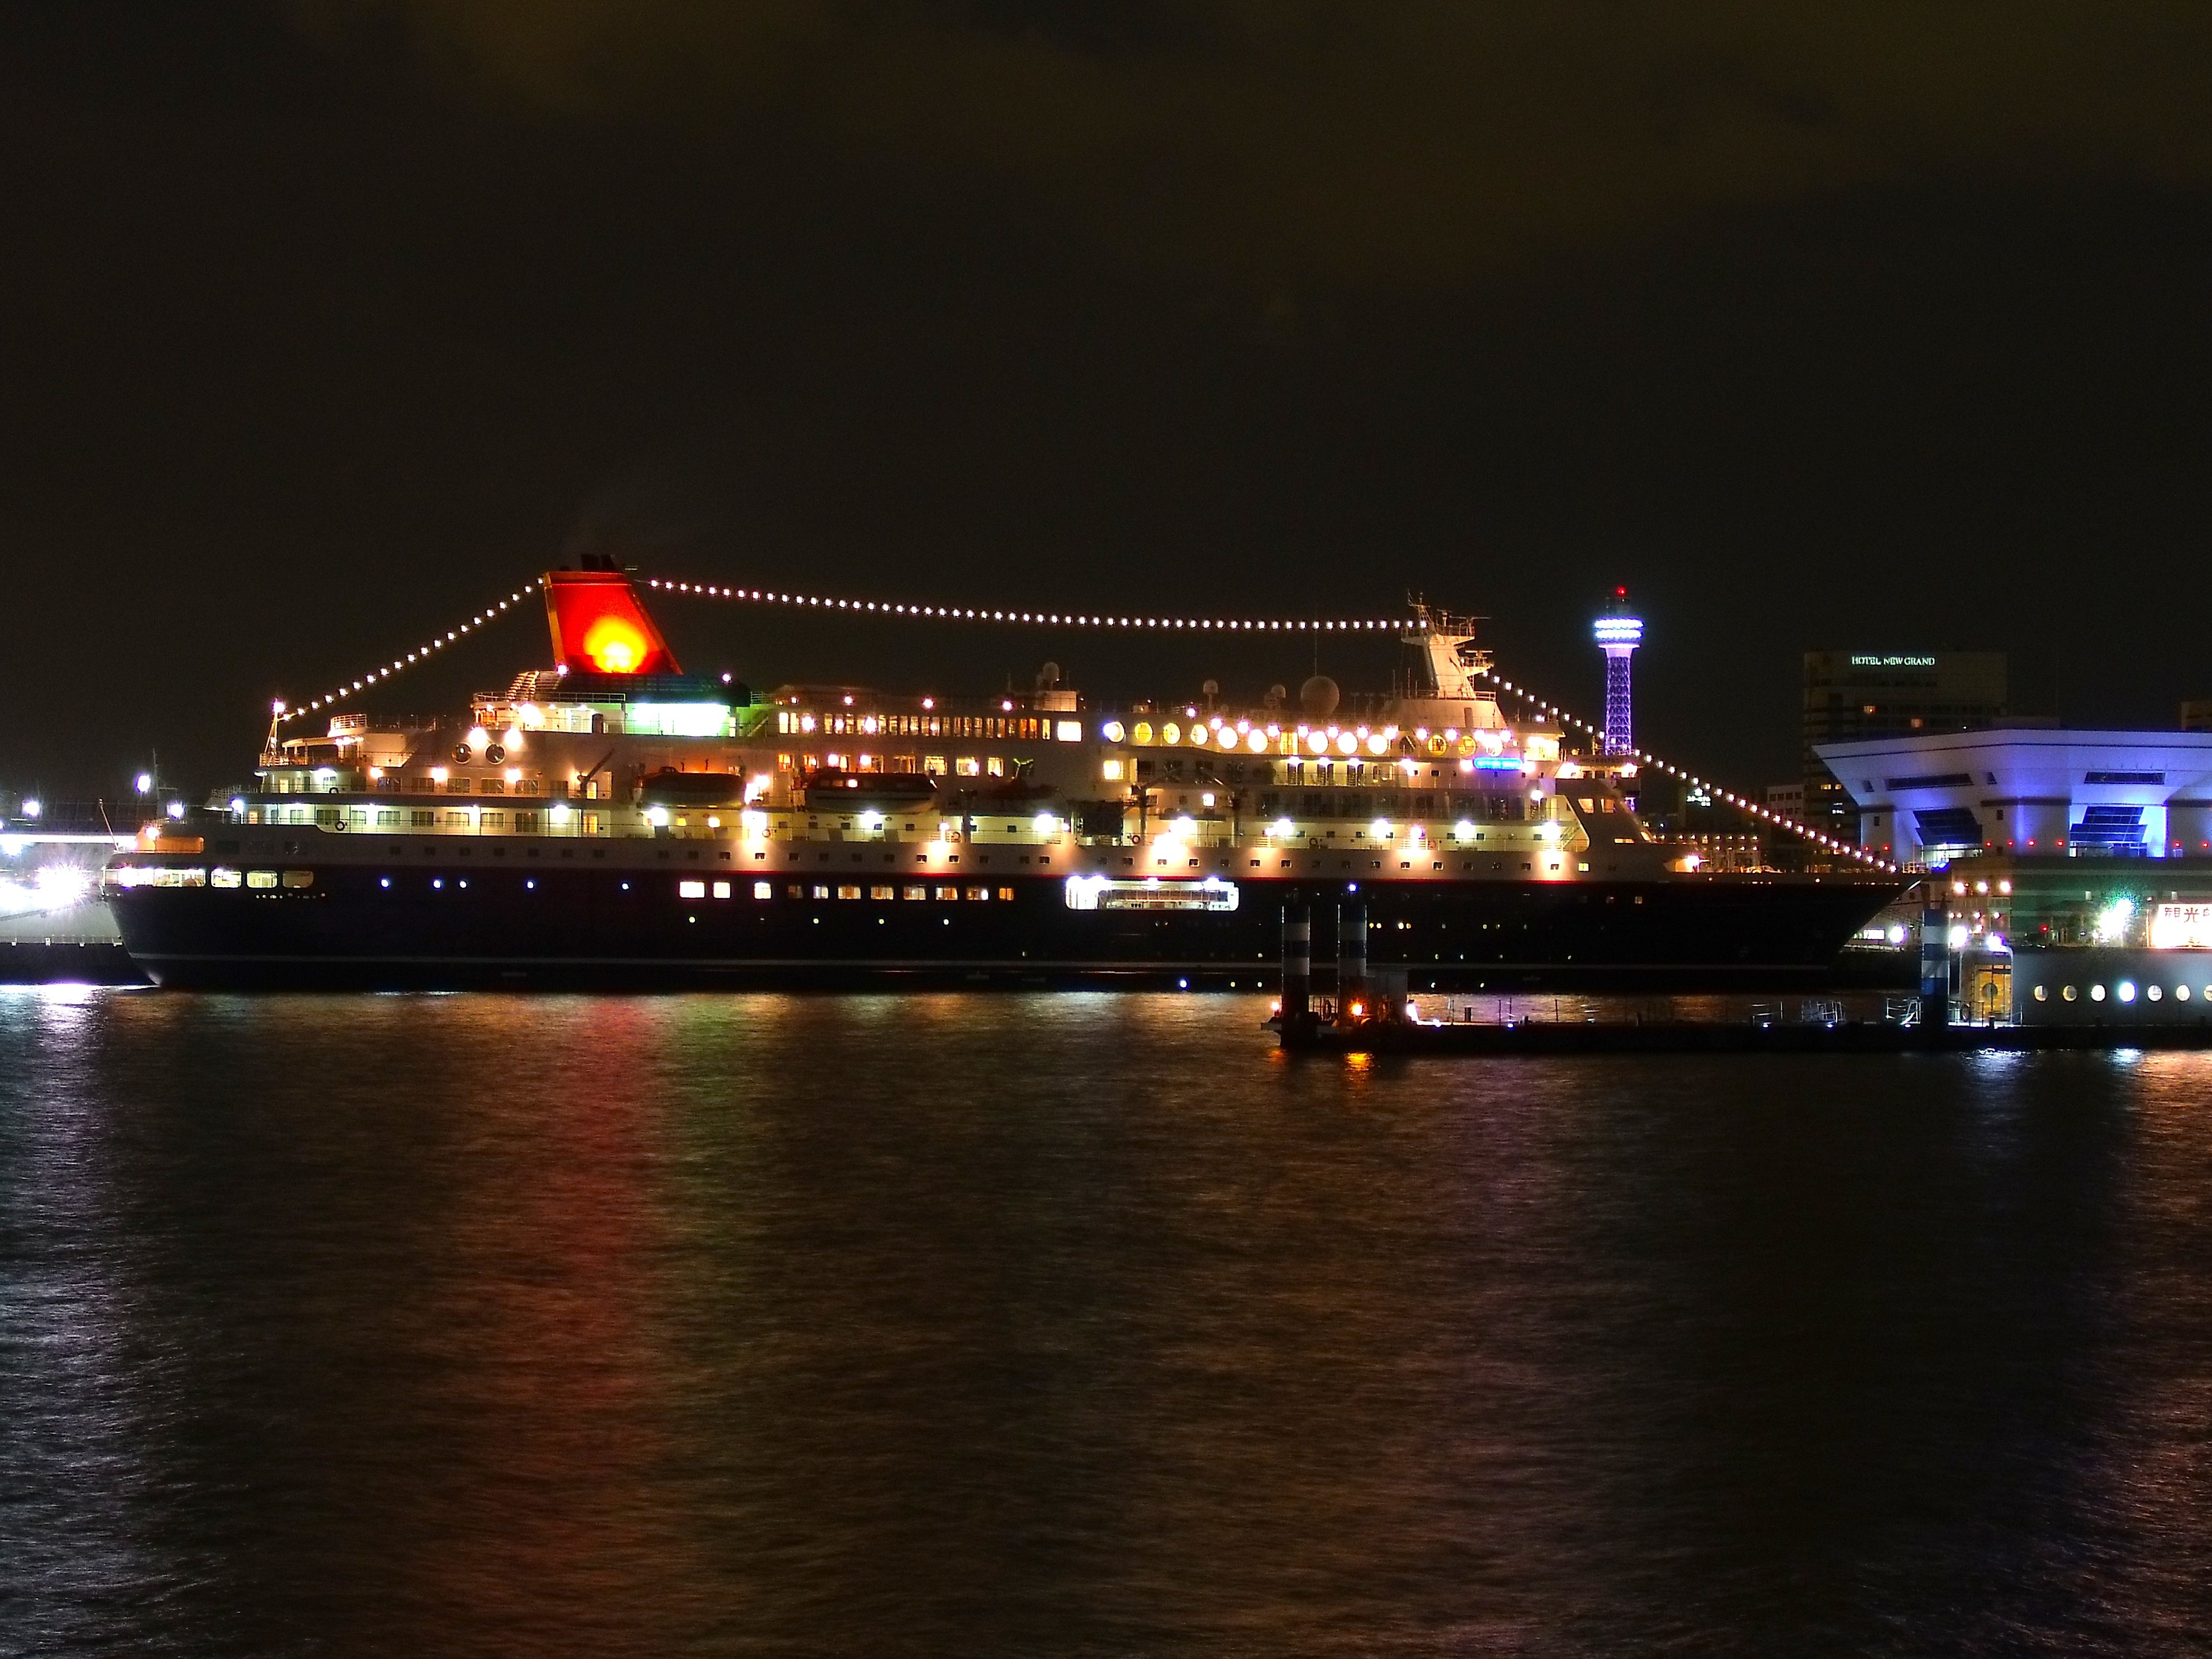
water, dock, boat, night, city, pier, ship, dusk, evening, reflection, vehicle, bay, harbor, marina, japan, lighting, cruise, lights, reflections, watercraft, liner, cruise ship, passenger ship, ocean liner